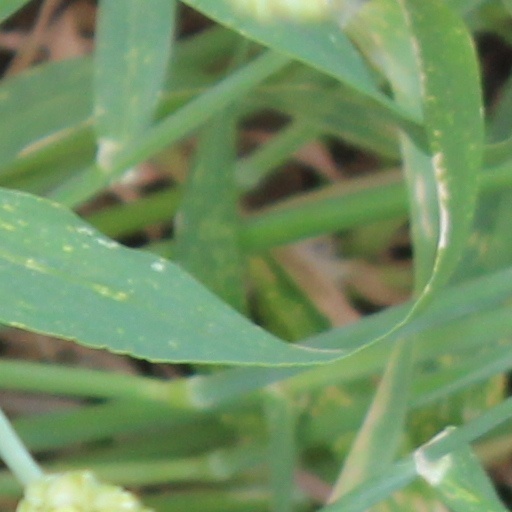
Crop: wheat